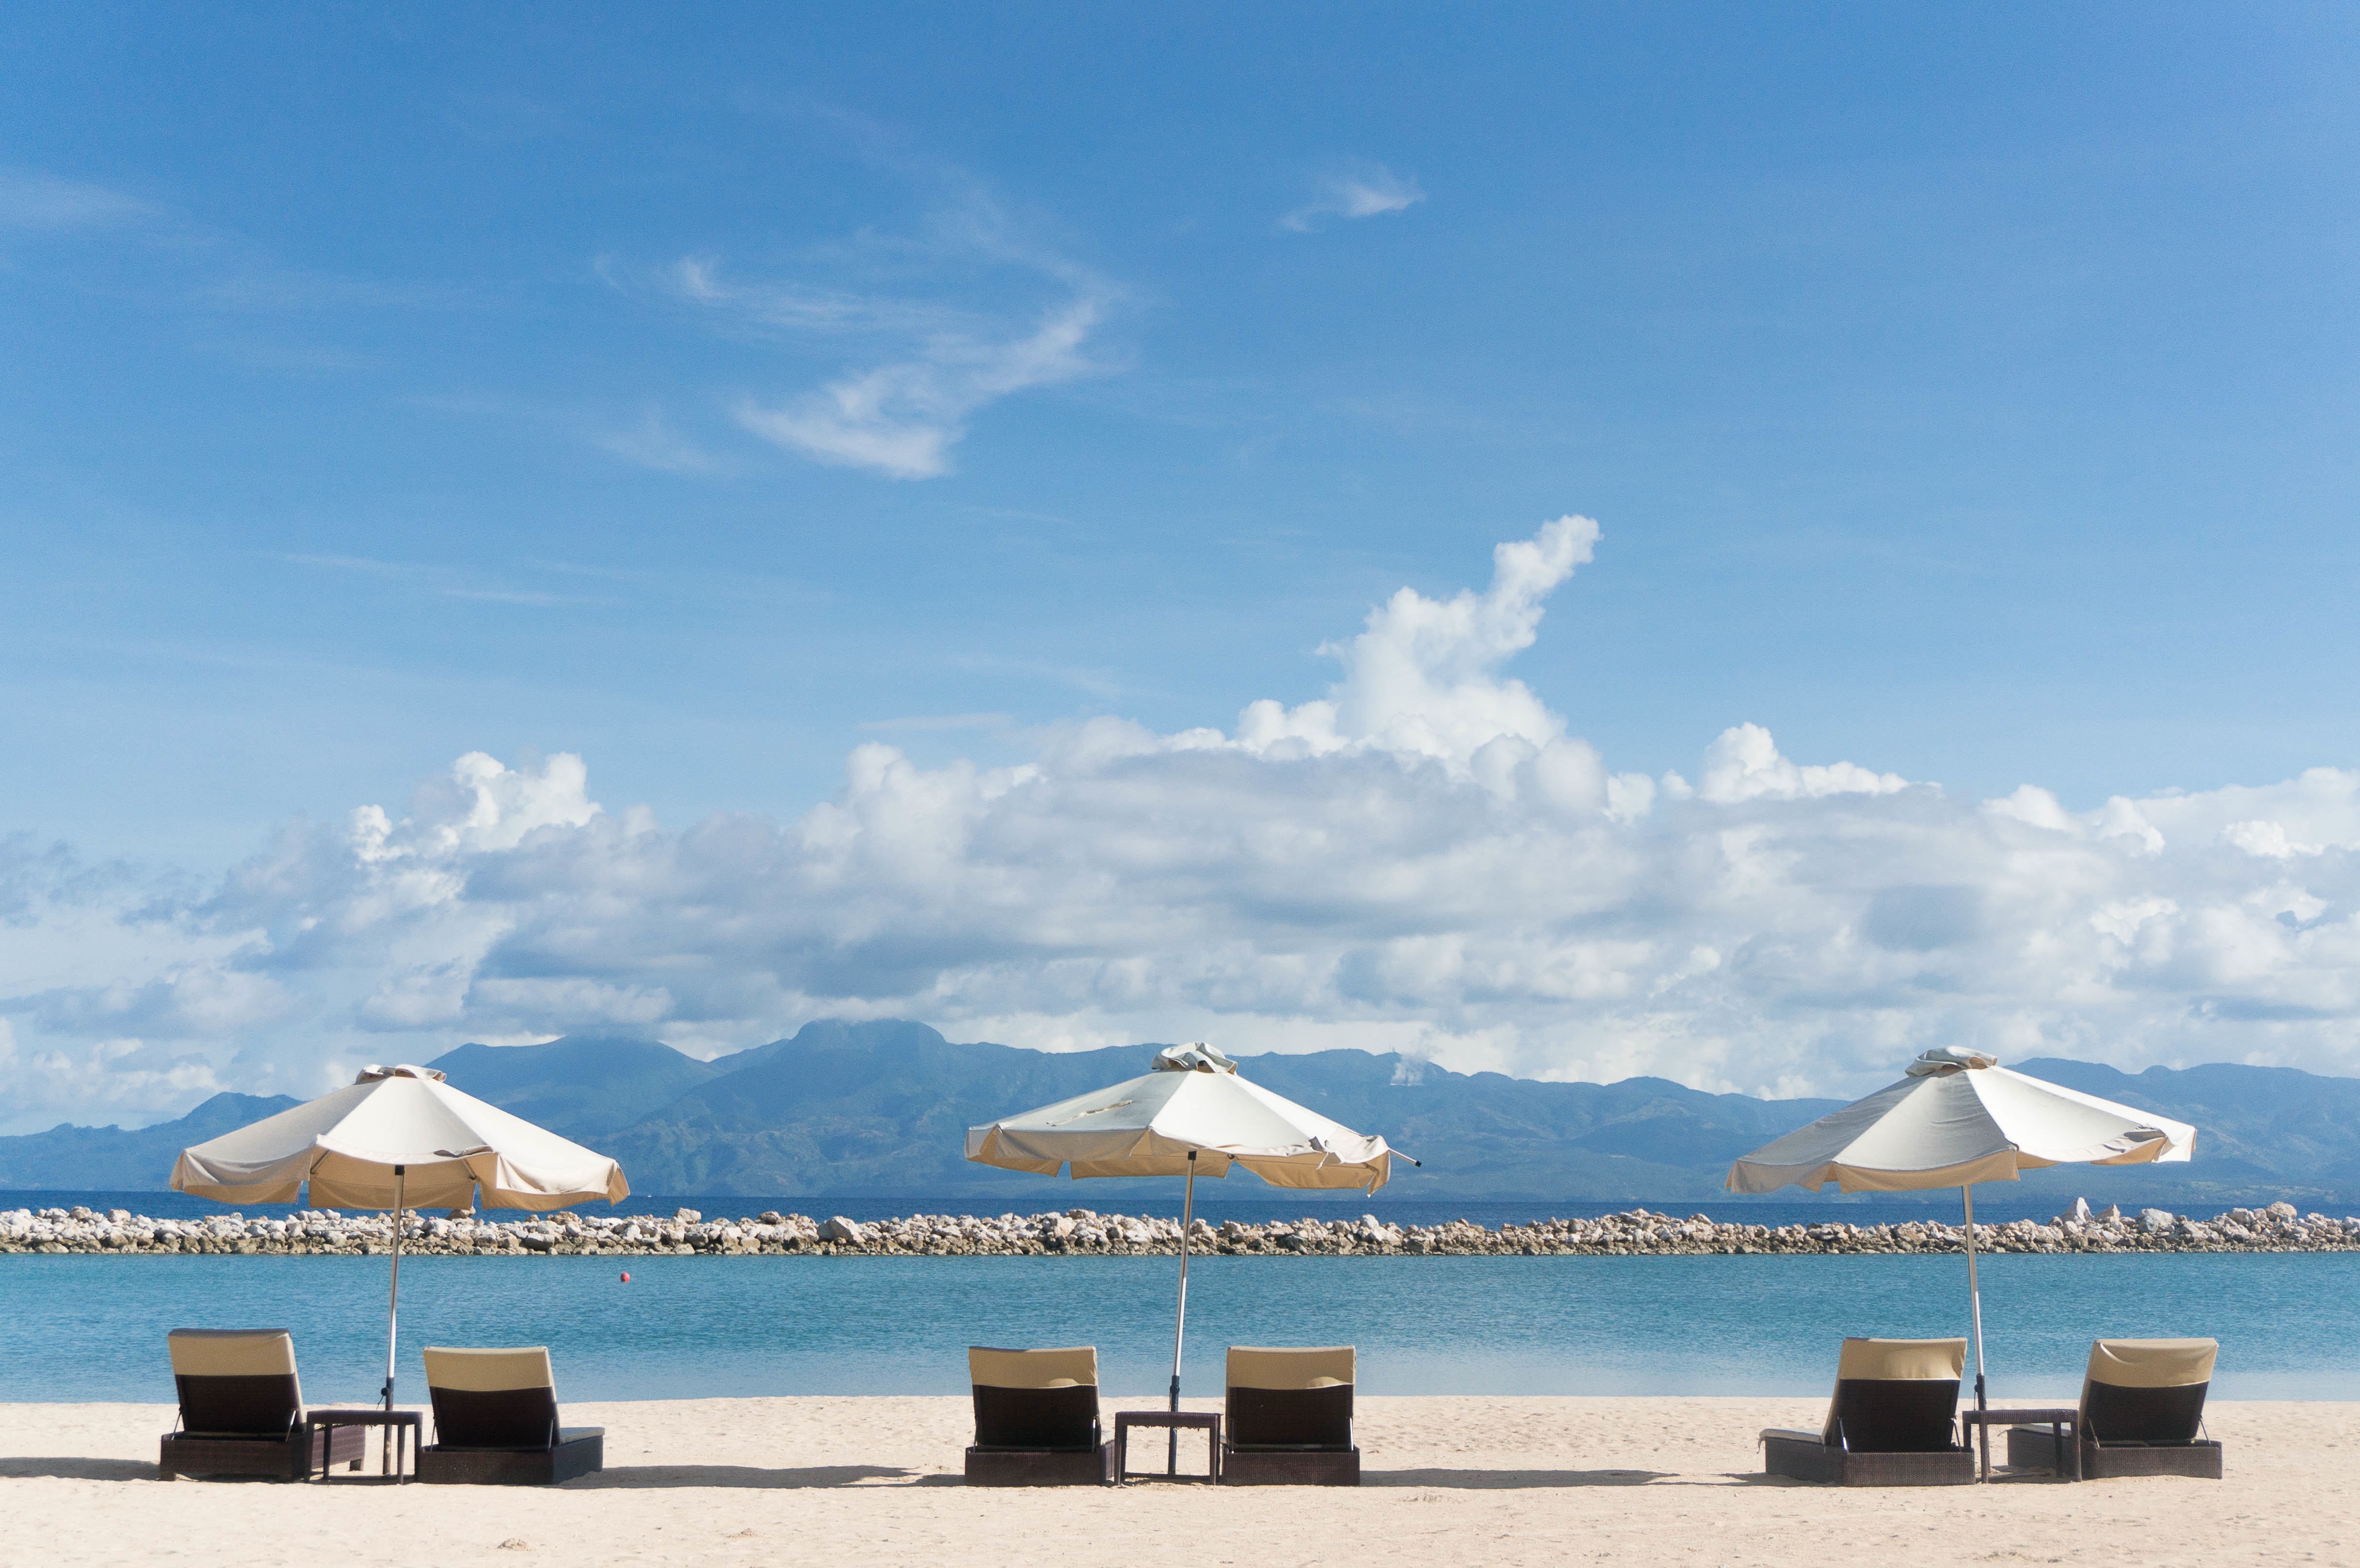
beach, sea, coast, sand, ocean, horizon, cloud, wind, vacation, holiday, bay